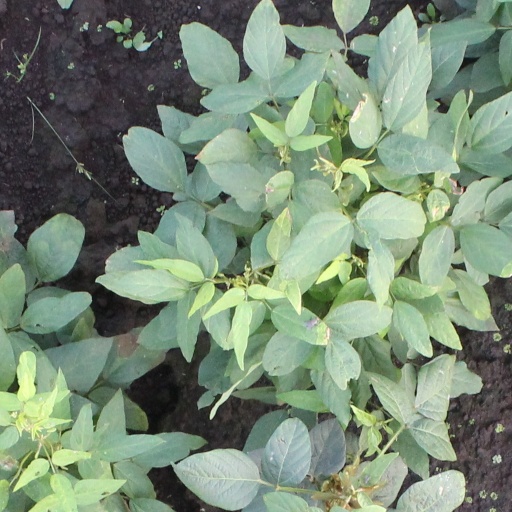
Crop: soybean